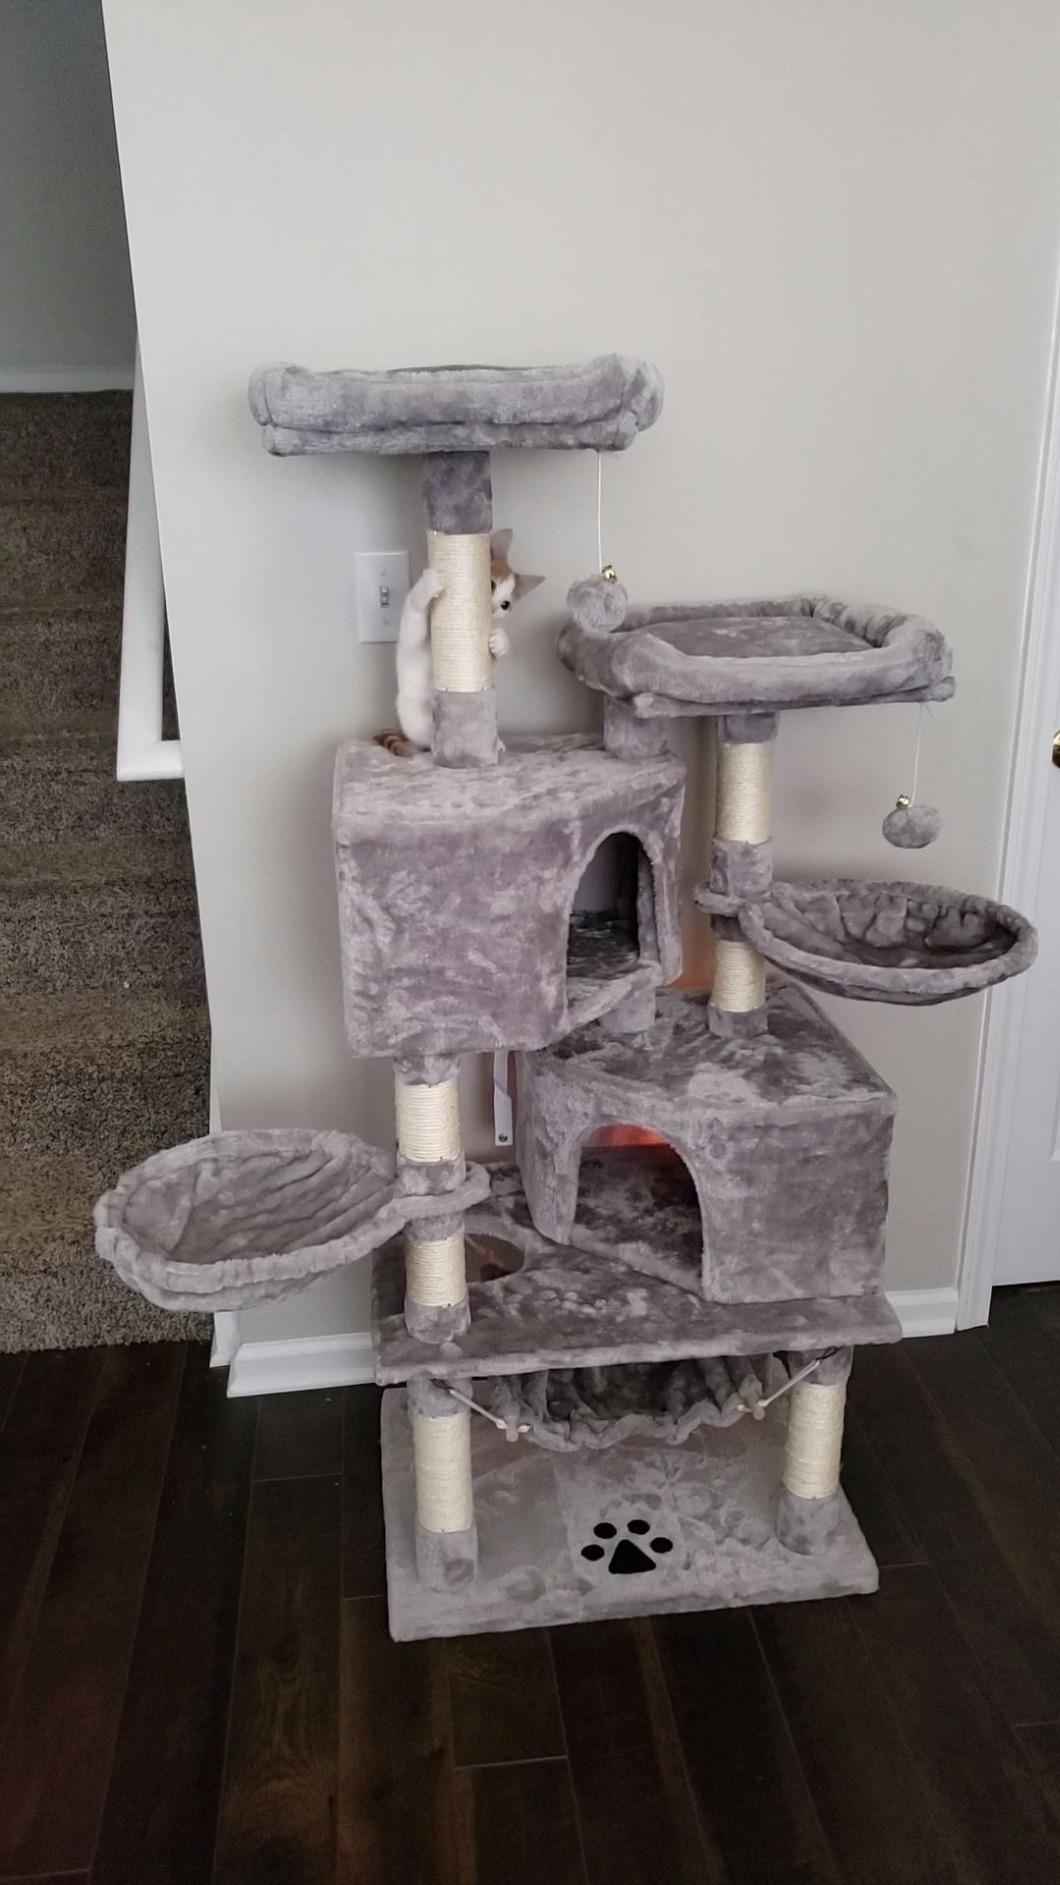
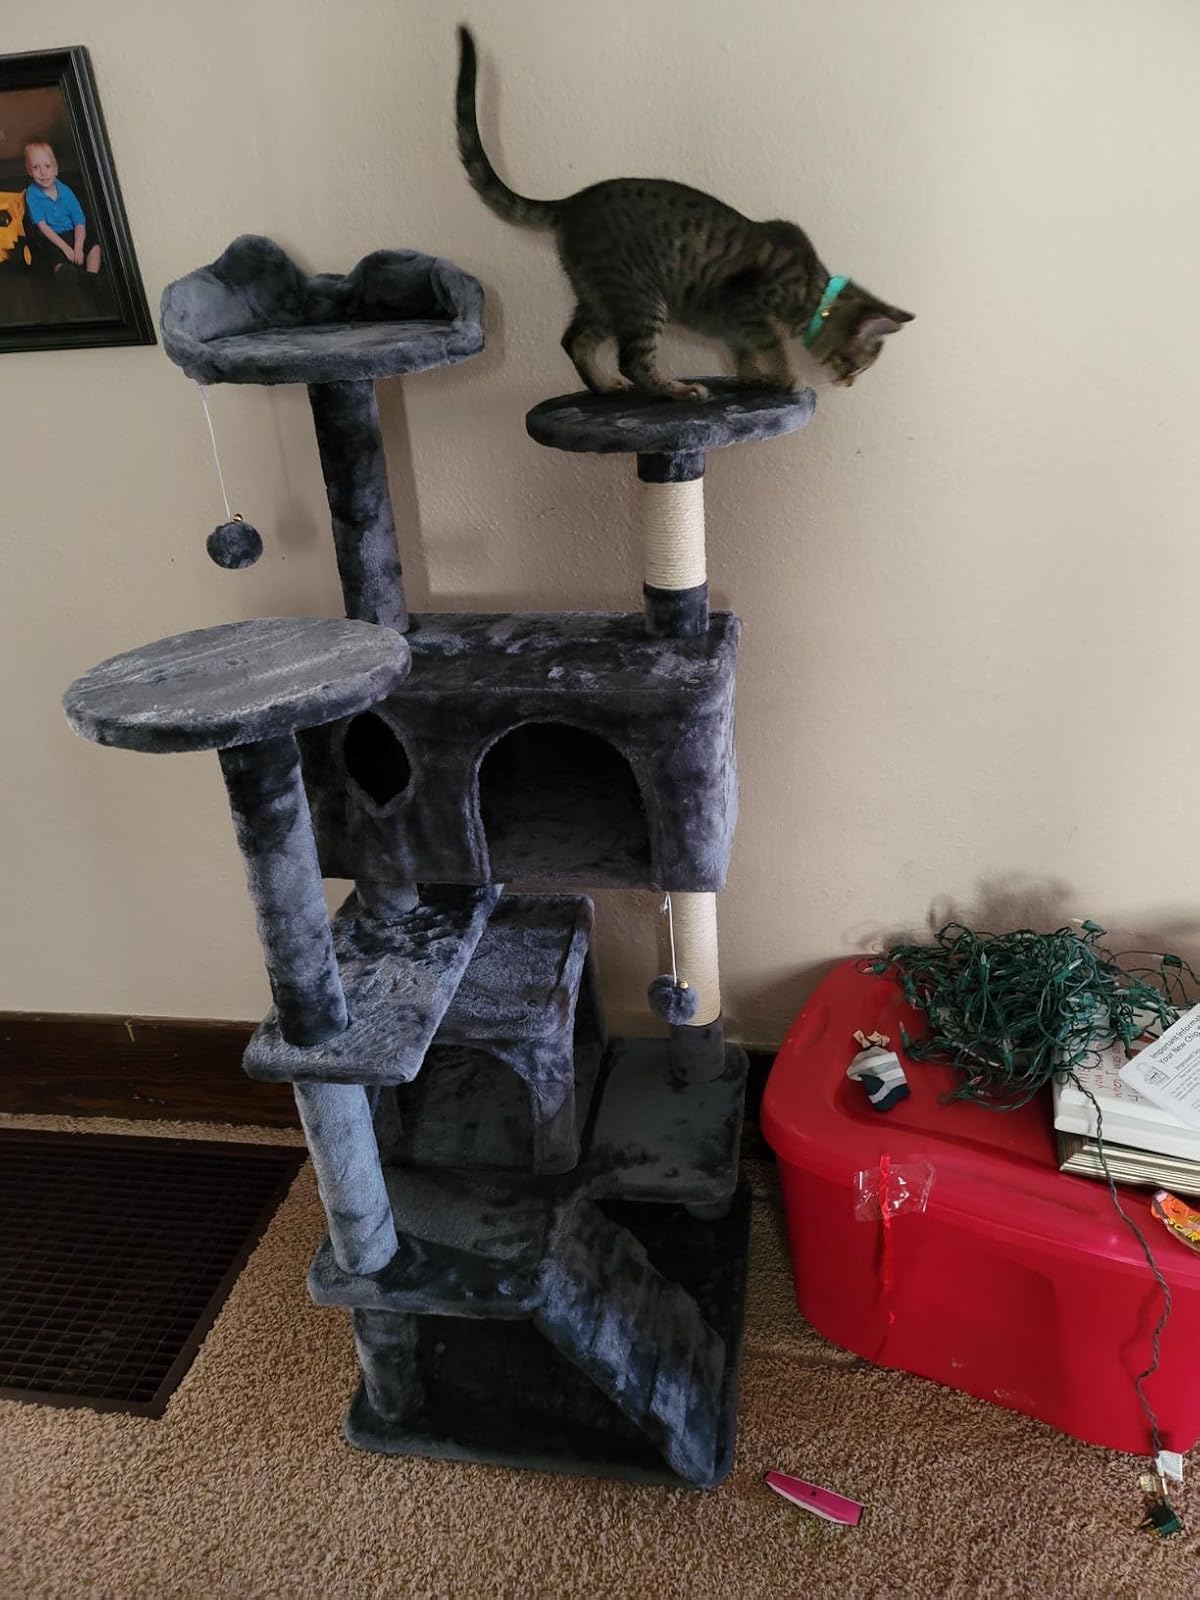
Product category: items_cat tree
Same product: no